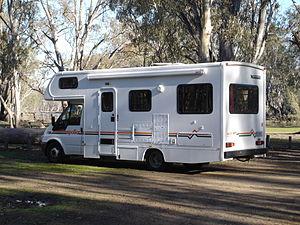
Un camping-car ou autocaravane, et, au Québec, véhicule récréatif, est un véhicule automobile habitable.